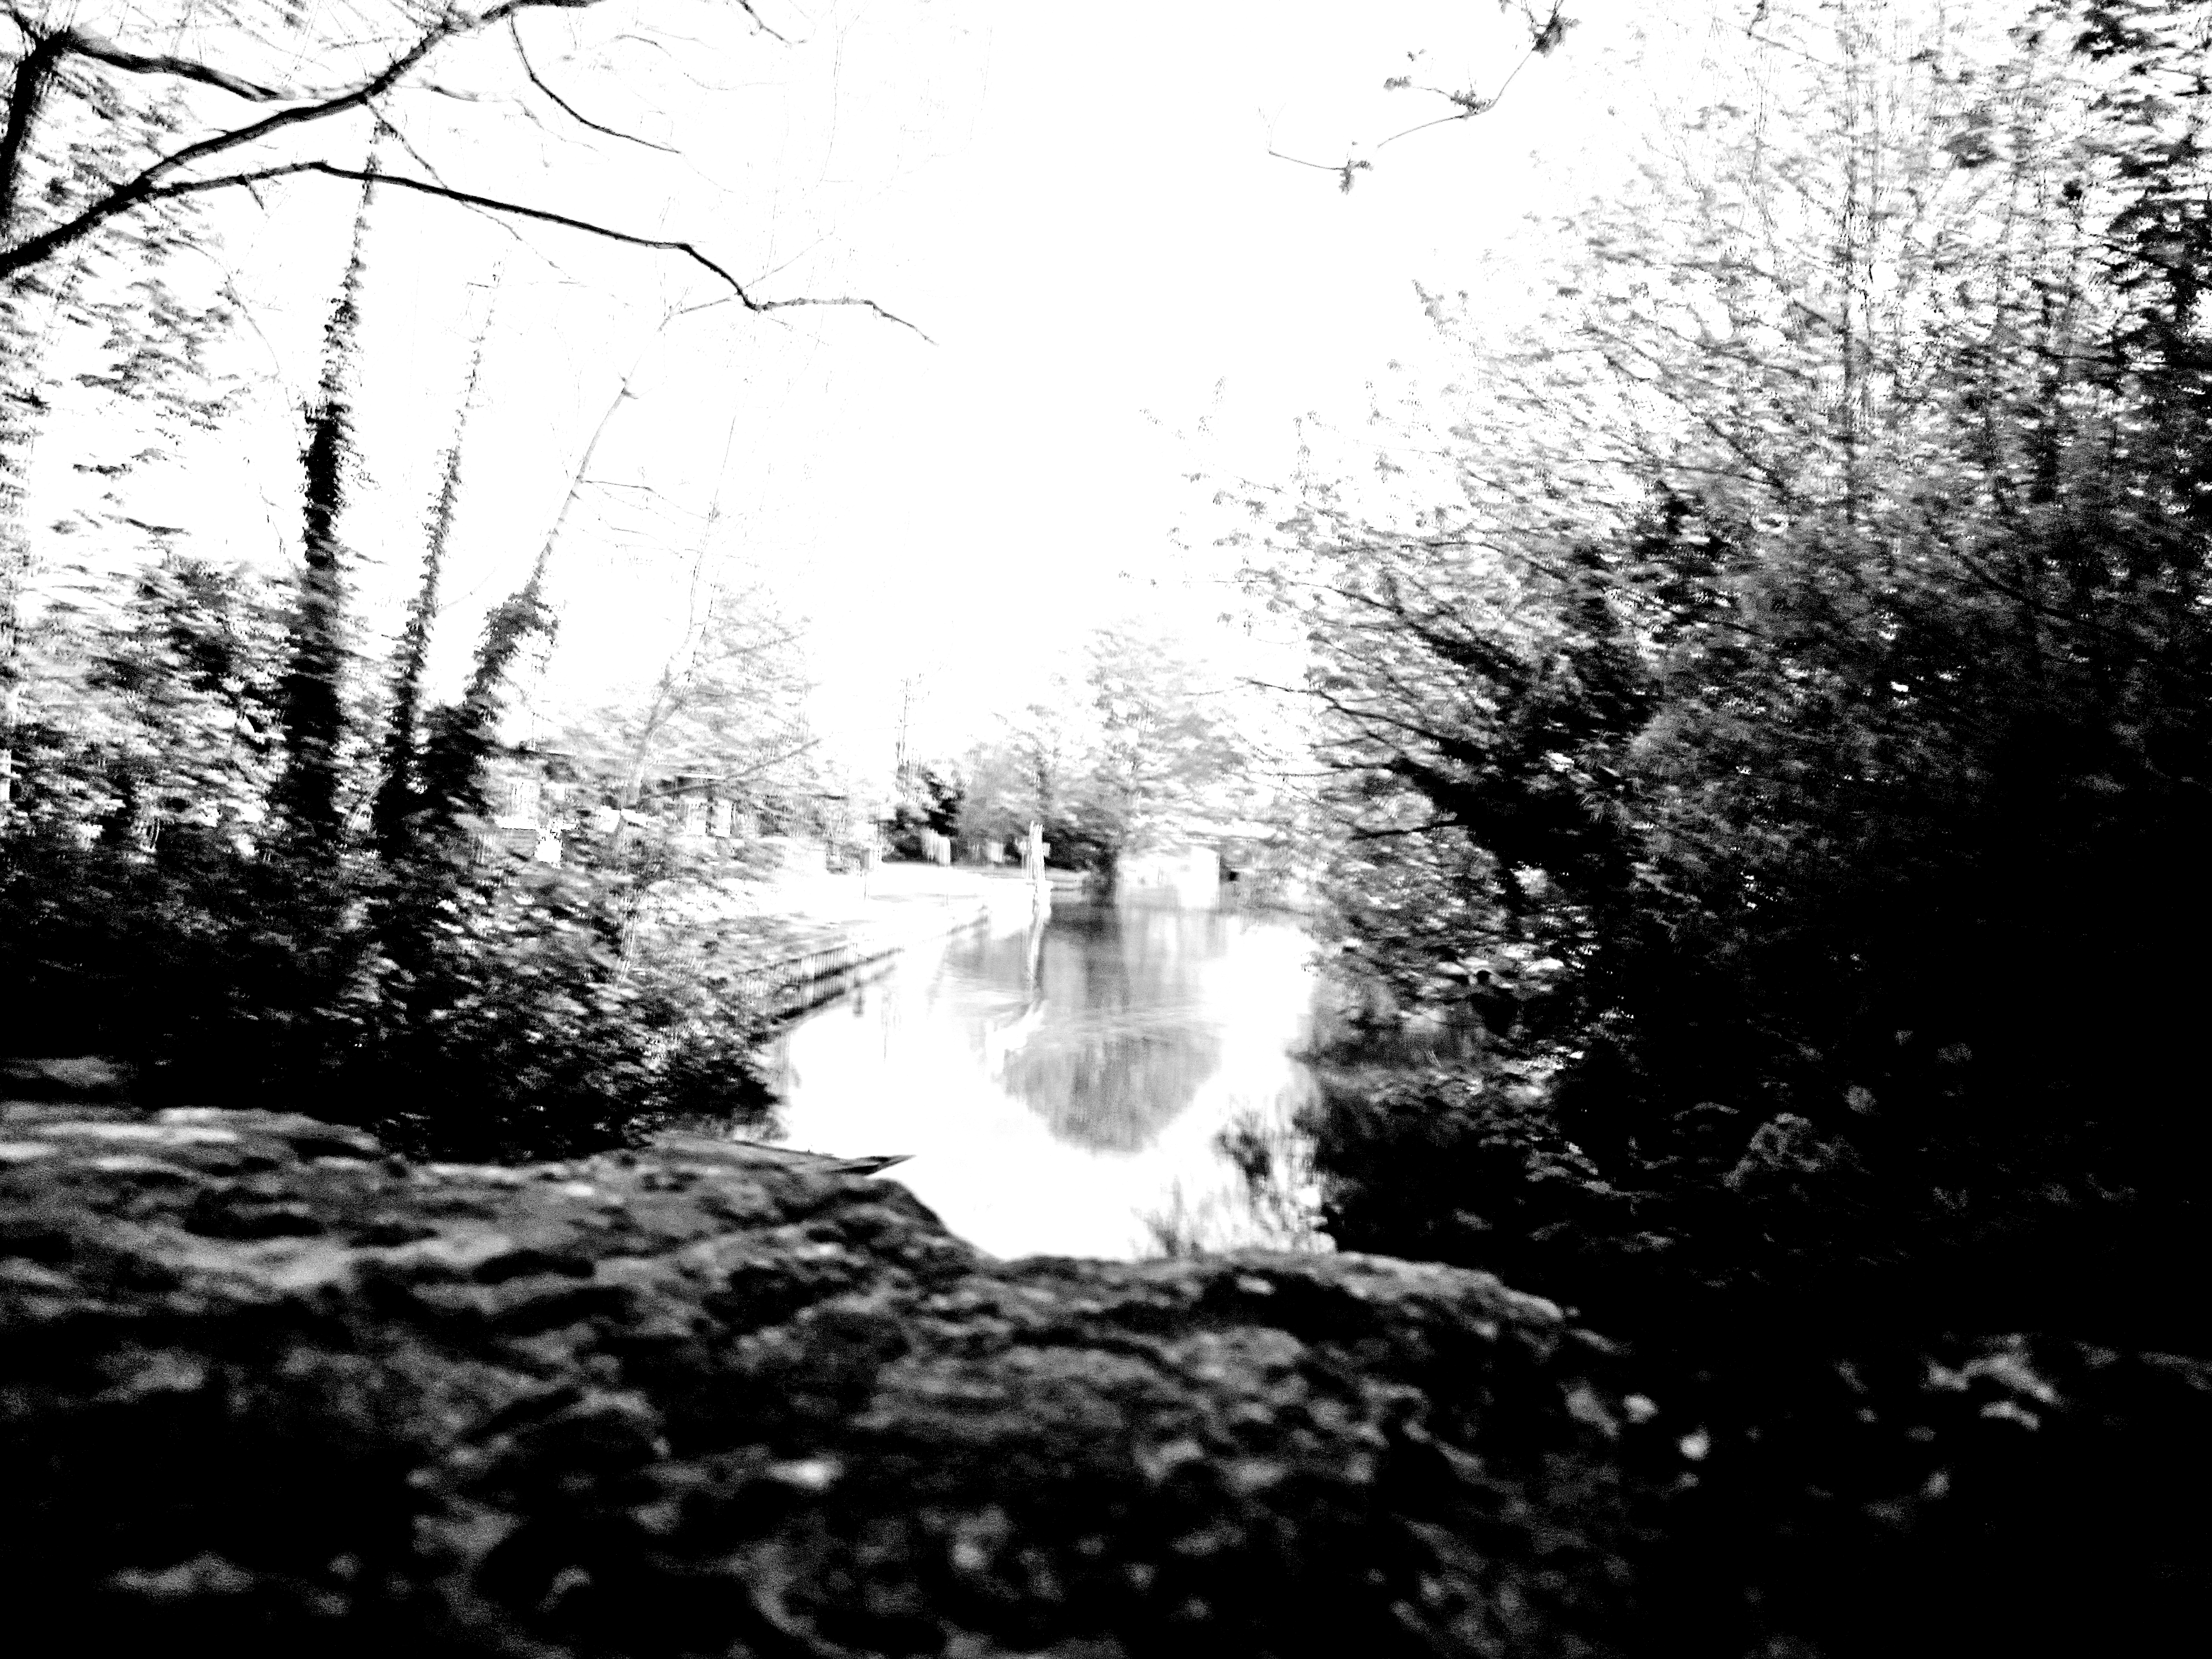
gap, white, water, black and white, nature, black, monochrome photography, natural landscape, monochrome, tree, sky, natural environment, river, reflection, water resources, watercourse, photography, sunlight, woody plant, forest, waterway, atmosphere, stock photography, branch, landscape, plant, bayou, winter, bank, stream, style, woodland